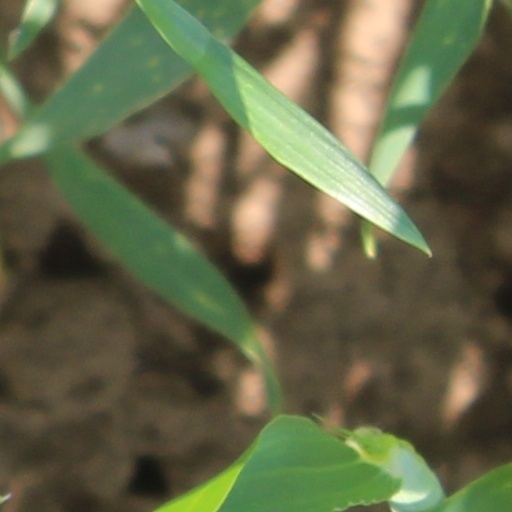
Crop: wheat